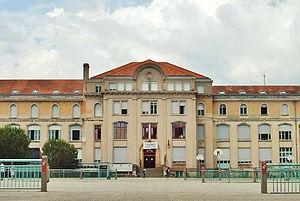
Lycée jésuite Saint Joseph de Tivoli, Bordeaux
Le ensemble scolaire Saint-Joseph-de-Tivoli, communément appelé Tivoli, est un établissement scolaire privé catholique sous tutelle jésuite, situé à Bordeaux.